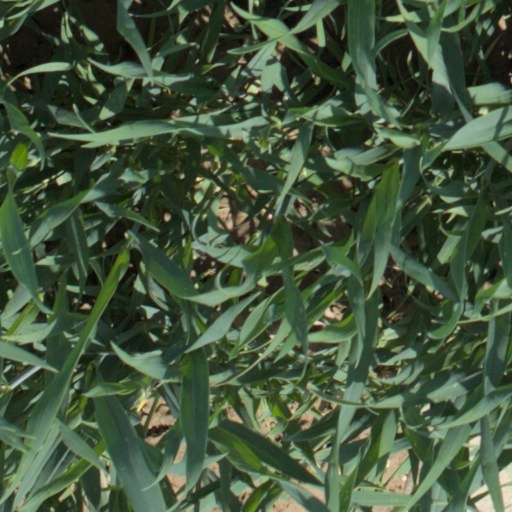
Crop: wheat